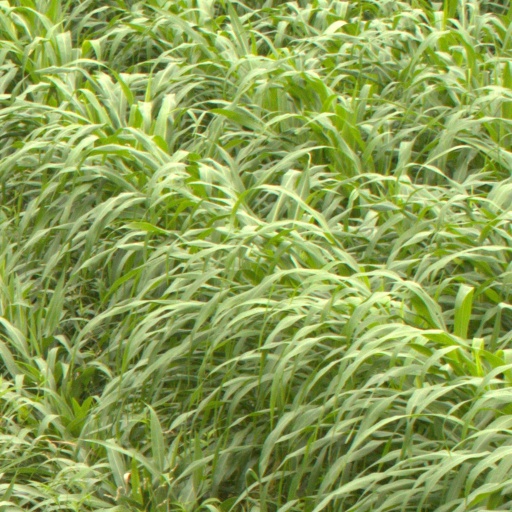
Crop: sorghum